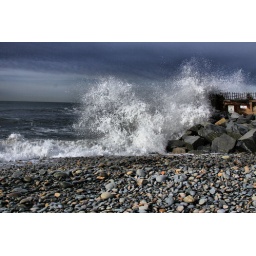
The beach went from sand to river rocks in just a few storms.